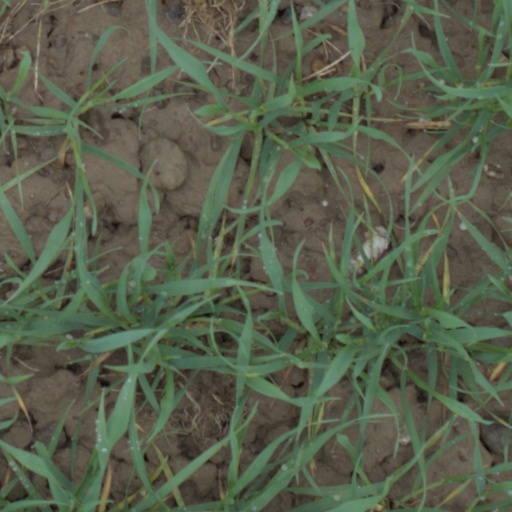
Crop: wheat